Brazil and the United Nations

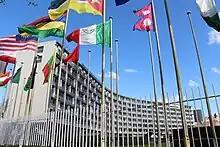
UNESCO Headquarters in Paris

At the United Nations Educational, Scientific and Cultural Organization (UNESCO) headquarters in Paris, the Permanent Delegation of Brazil is headed by Ambassador Marcia Donner Abreu. Brazil joined UNESCO in 1946, and has been a member of its executive board several times, most recently 2007–09.